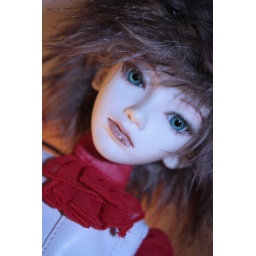
Vampire in red and white